The Rape of the Lock

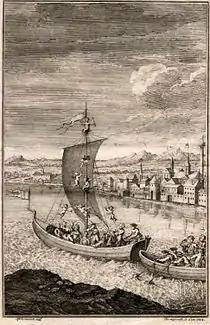
Belinda sails down the Thames to Hampton Court attended by sylphs; a copperplate engraving by Anna Maria Werner (1744).

In the beginning of this mock-epic, Pope declares that a "dire offence" (Canto 1 line 1) has been committed. A lord has assaulted a "gentle belle" (line 8), causing her to reject him. He then proceeds to tell the story of this offence.